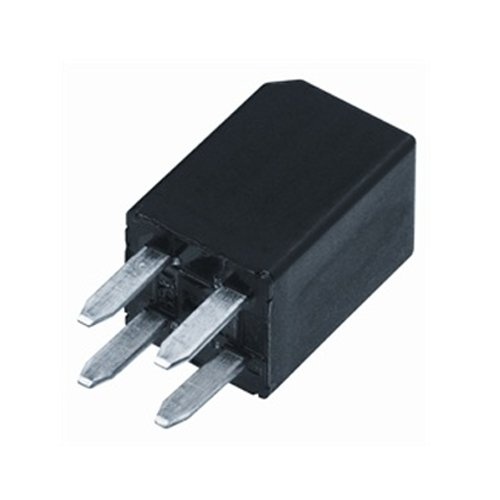
4-TERM RELAY EQUINOX 07-12
Brand: Draw-Tite
Category: Vehicles & Parts > Vehicle Parts & Accessories > Motor Vehicle Parts > Motor Vehicle Power & Electrical Systems > Relays